Bobby Dixon

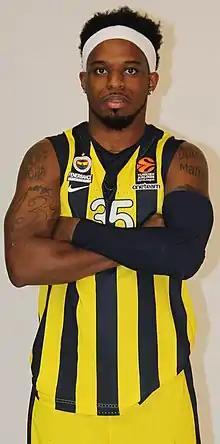
Dixon in 2018

Bobby Dixon or Ali Muhammed (born April 10, 1983), is an American-born naturalized Turkish former professional basketball player who played at the point guard position. He also represented the senior Turkish national basketball team, as he holds Turkish citizenship since 2015, under the name of Ali Muhammed.